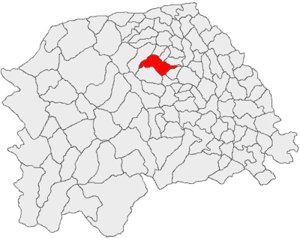
Arbore est une commune du județ de Suceava en Roumanie.